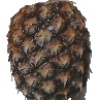
Label: Pineapple 1